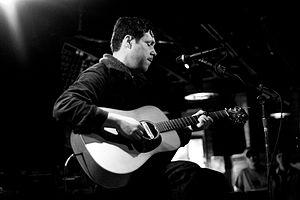
Damien Jurado est un auteur-compositeur-interprète de rock indépendant américain originaire de Seattle, dans l'État de Washington. Il est actuellement associé au label Secretly Canadian.